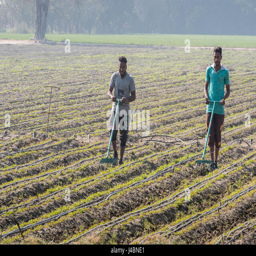
men working with rows of crops on a farm